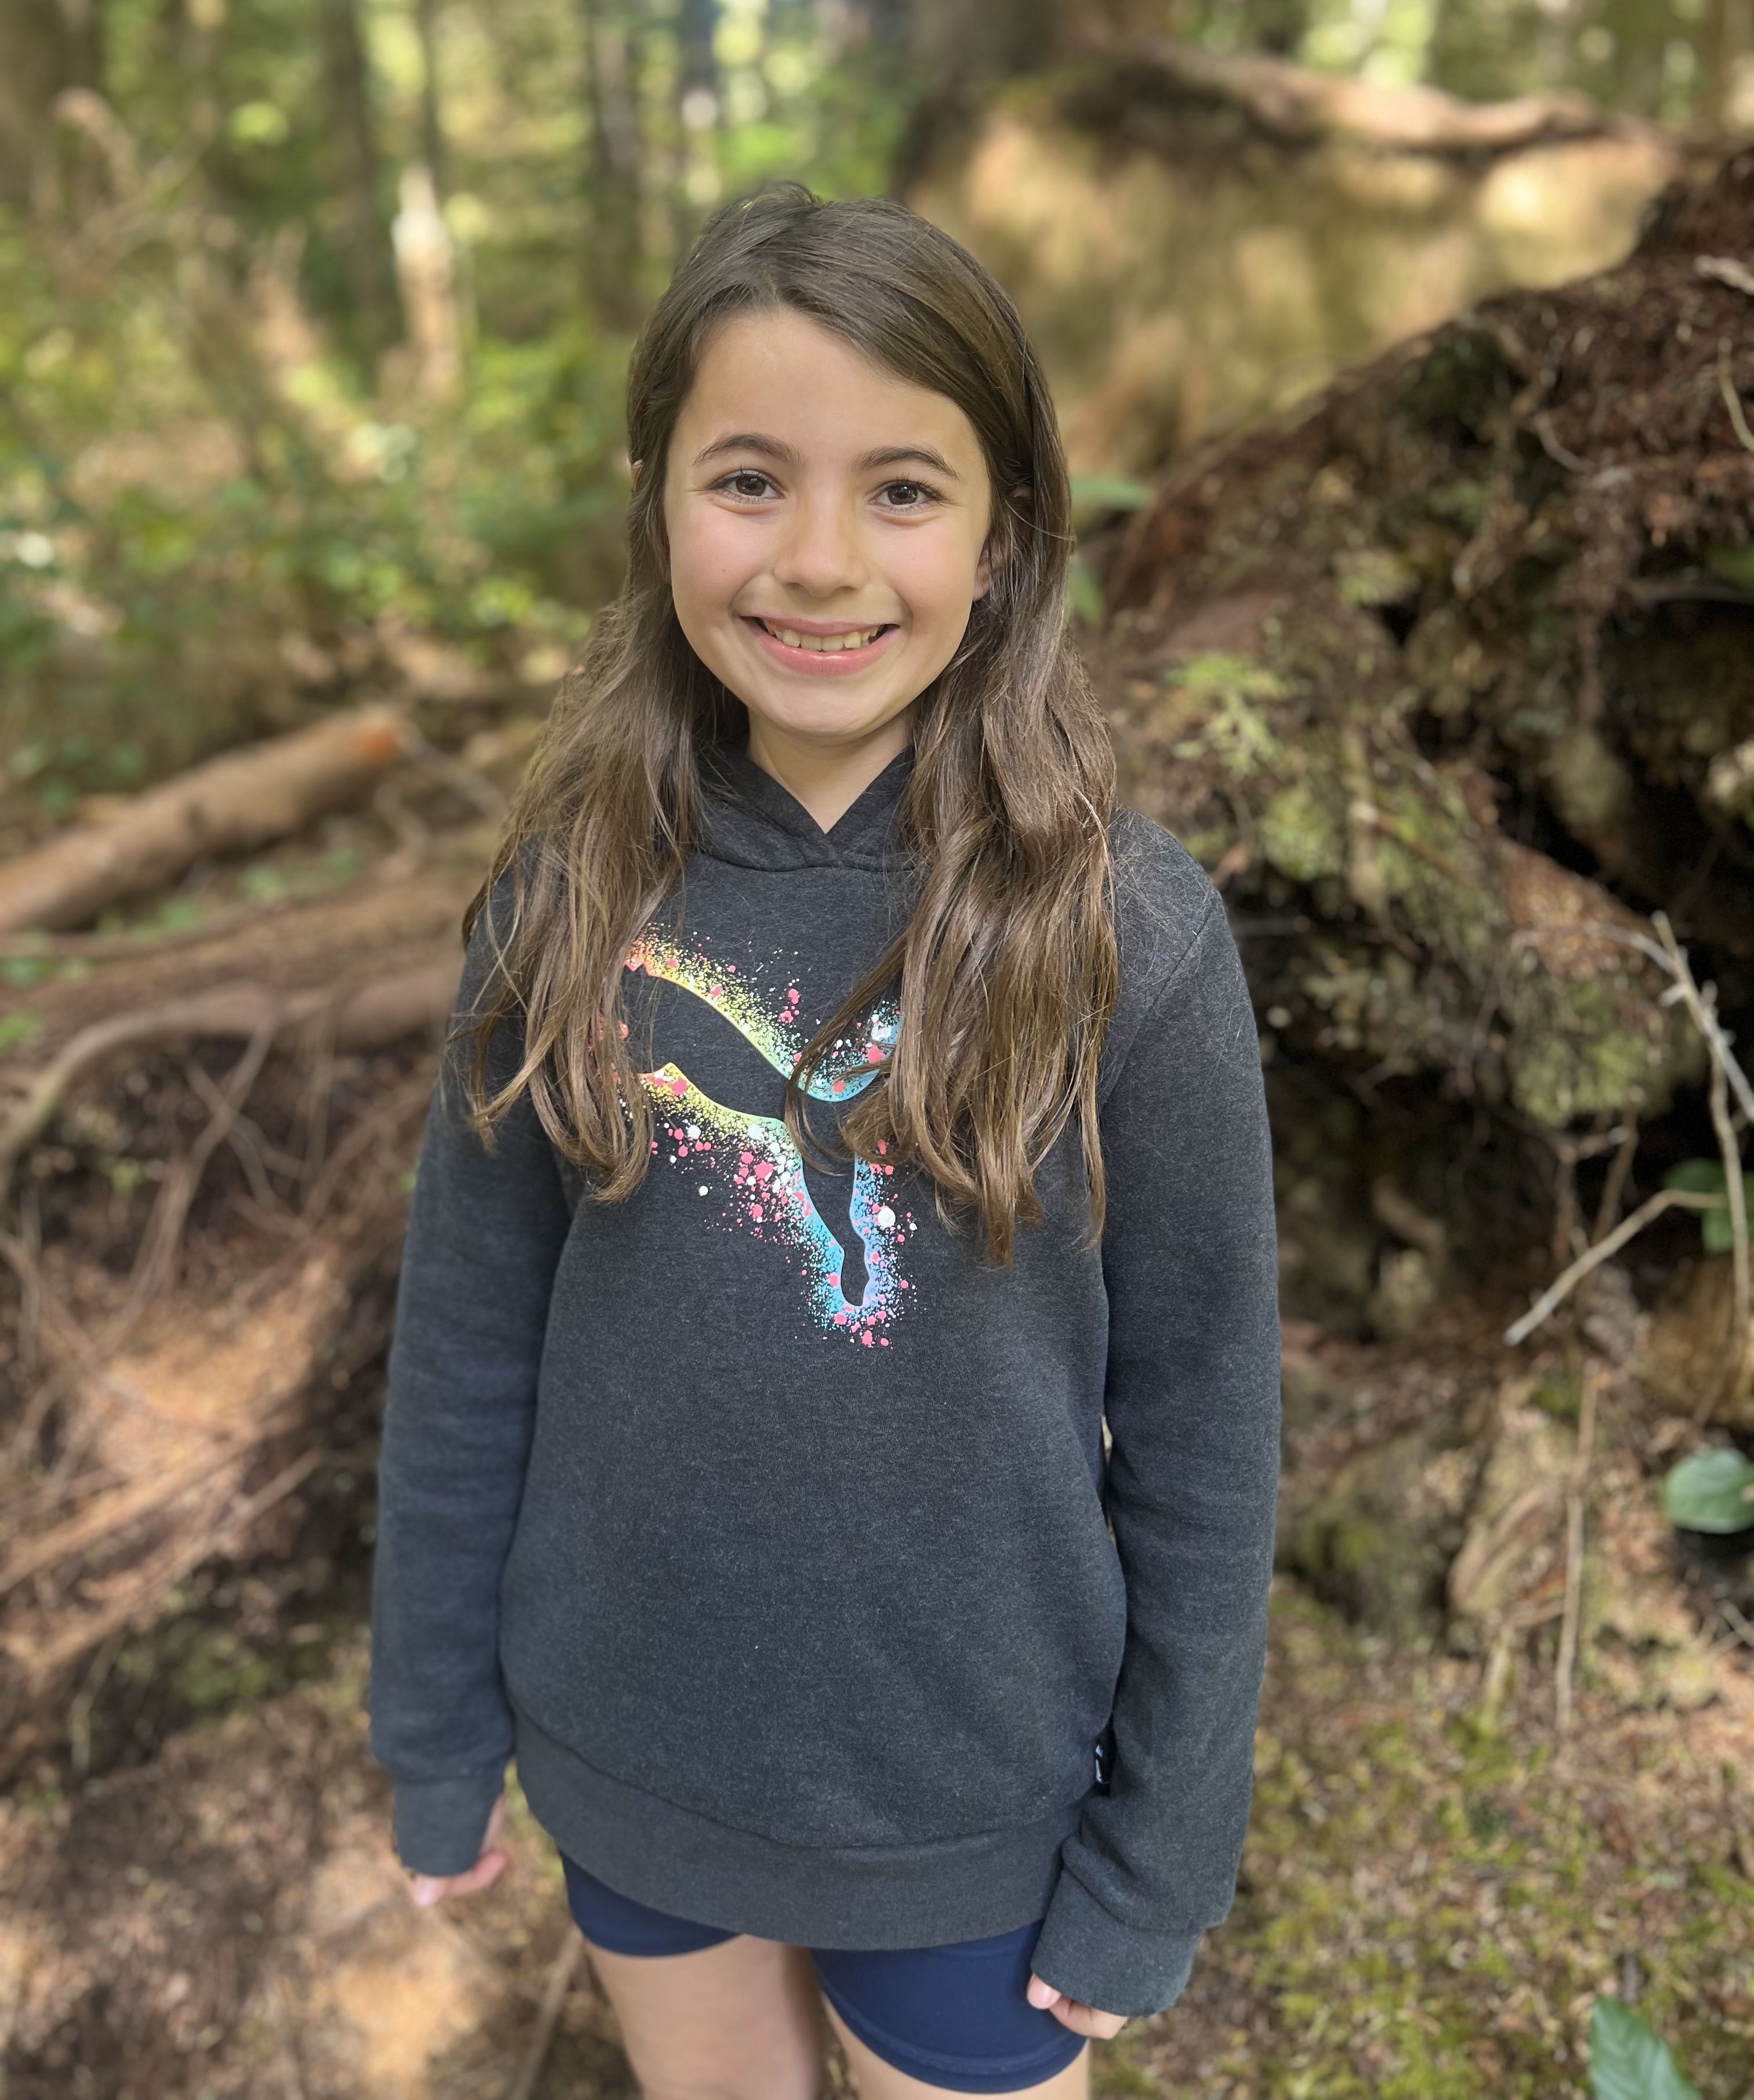
person, people, girl, hair, white, cute, female, model, young, studio, child, fashion, blue, facial expression, lip, hairstyle, smile, makeup, eyebrow, close up, human body, face, nose, cheek, eye, head, skin, beauty, beautiful, organ, elegance, emotion, glamour, photo shoot, portrait, photography, portrait photography, sleeve, happiness, People in nature, child model, toddler, long sleeved t shirt, hoodie